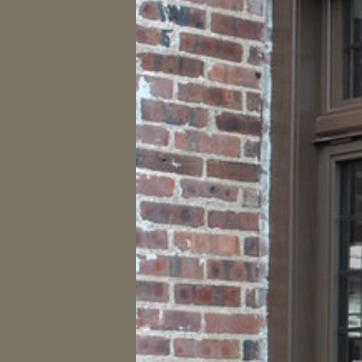
Material: brick